Serge Maury

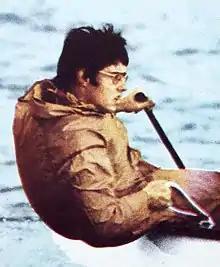

Serge Jean Maury (born 24 July 1946) is a French sailor. He competed in the finn class at the 1972 and 1976 Olympics and won a gold medal in 1972. He won the Finn Gold Cup in 1973 and placed third in 1971.